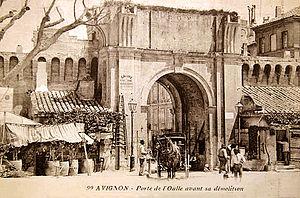
Photographie de la porte de l'Oulle avant 1900, date de sa démolition
Avignon est une ville du sud de la France, dans le Vaucluse, qui s'étend sur la rive gauche du Rhône. C'est l'une des rares villes françaises à avoir conservé l'intégralité de ses anciens remparts.